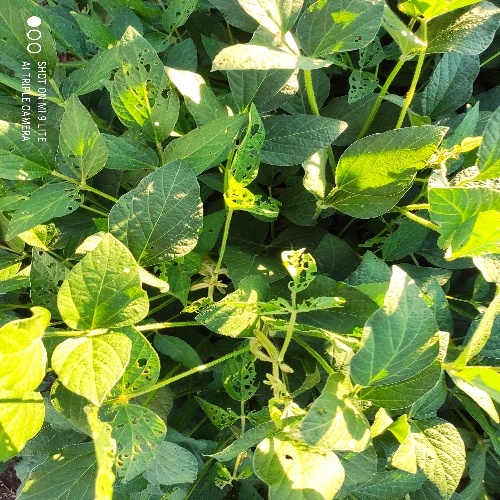
Label: Caterpillar